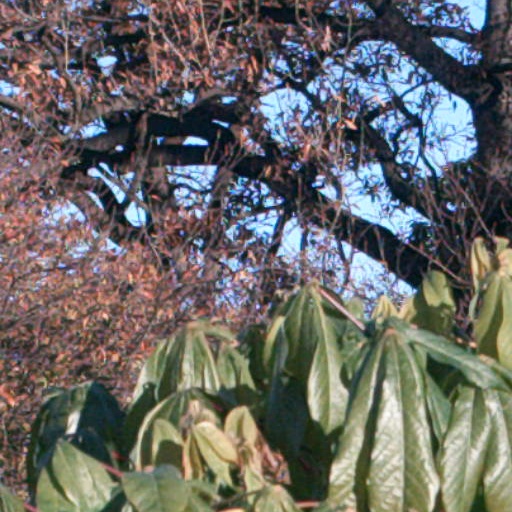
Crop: cassava